John Dimmer

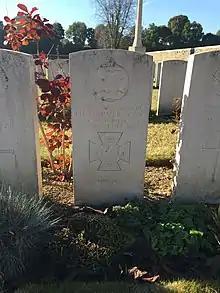
Grave of John Dimmer

Lieutenant Colonel John Henry Stephen Dimmer (9 October 1883 – 21 March 1918) was an English recipient of the Victoria Cross, the highest and most prestigious award for gallantry in the face of the enemy that can be awarded to British and Commonwealth forces.